Trico Plant No. 1

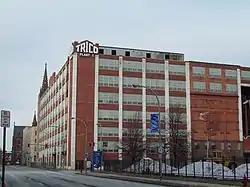
Trico Plant No. 1, December 2009

Trico Plant No. 1 is an historical building located in Buffalo, New York. Originally a factory that produced windshield wipers, it was converted in 2024 to apartments. It is an example of a style of architecture sometimes referred to as the daylight factory, a style for which Buffalo is well known. The building was mostly constructed in the 1920s and 1930s of reinforced concrete and features curtain walls of metal sash windows and brick spandrels, although a portion of the plant incorporates an historic brewery building from the 1890s. It was the original home of Trico Products Corporation, the first manufacturer of windshield wipers, and was an important factory during a period when Trico was the largest employer in the city of Buffalo. The building is also known for once being the office of John R. Oishei (1886–1968), the company's founder and an industrialist who went on to become one of the most important philanthropists in the Buffalo Niagara Region.